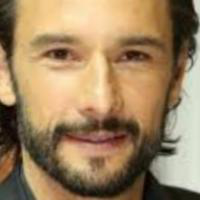
Age group: age 21-30